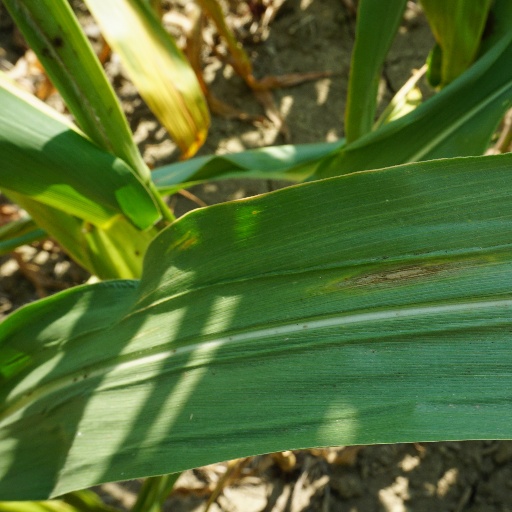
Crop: maize; corn